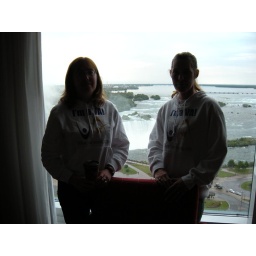
Patty Dost and Yvonne Weld in front of window in suite on 19th floor